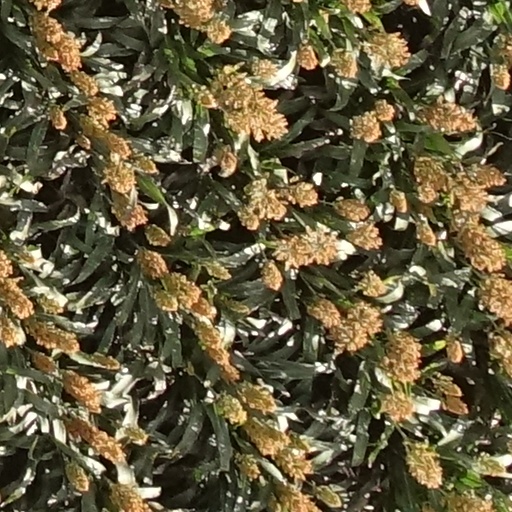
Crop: sorghum